Mindaugas Panka

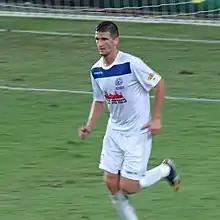

Mindaugas Panka (born 1 May 1984) is a Lithuanian former professional footballer who played as a midfielder. He made his name in Widzew Łódź where he made over 120 league appearances and scored 12 goals.